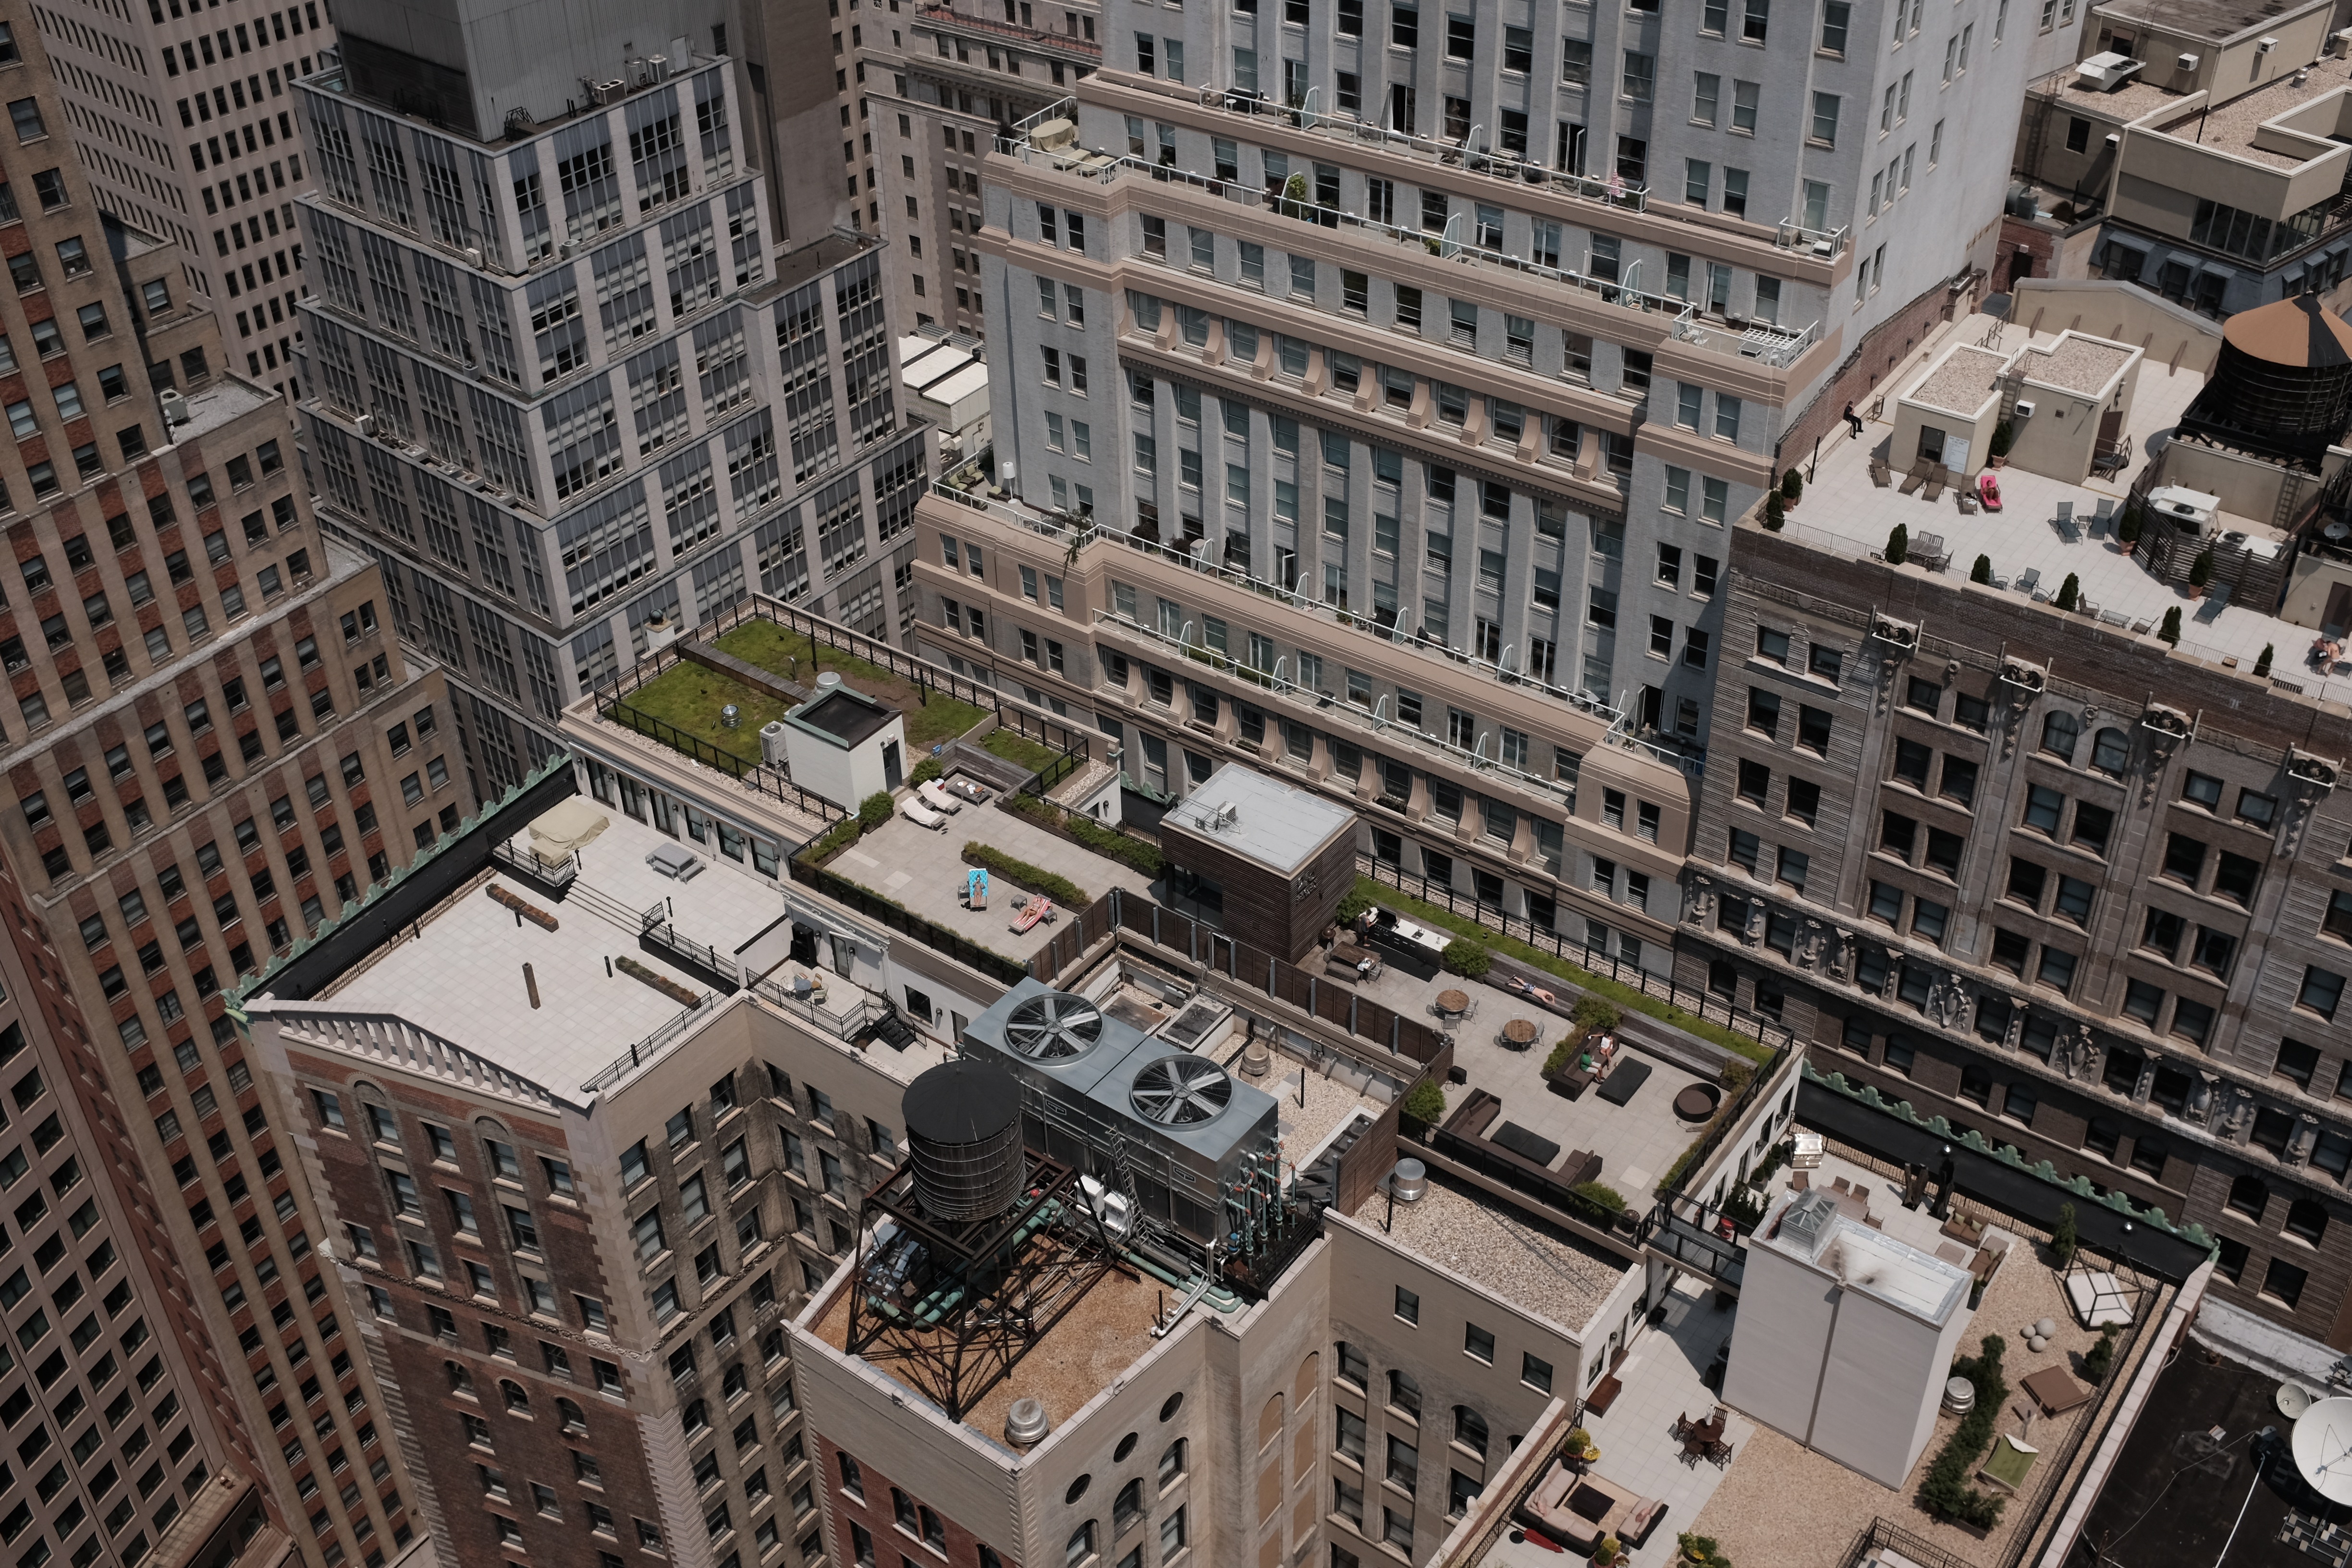
architecture, skyline, town, city, skyscraper, manhattan, cityscape, downtown, suburb, america, landmark, facade, tower block, buildings, town square, metropolis, neighbourhood, bird's eye view, aerial photography, urban area, residential area, human settlement, metropolitan area